Sun-1

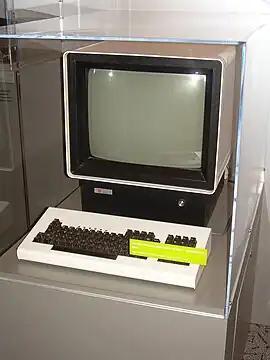
Sun-1 in Computer Museum

Sun-1 was the first generation of UNIX computer workstations and servers produced by Sun Microsystems, launched in May 1982. These were based on a CPU board designed by Andy Bechtolsheim while he was a graduate student at Stanford University and funded by DARPA. The Sun-1 systems ran SunOS 0.9, a port of UniSoft's UniPlus V7 port of Seventh Edition UNIX to the Motorola 68000 microprocessor, with no window system. Affixed to the case of early Sun-1 workstations and servers is a red bas relief emblem with the word "SUN" spelled using only symbols shaped like the letter "U". This is the original Sun logo, rather than the more familiar purple diamond shape used later.